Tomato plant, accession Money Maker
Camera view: horizontal (90 deg, fisheye); turntable rotation: 300 degrees
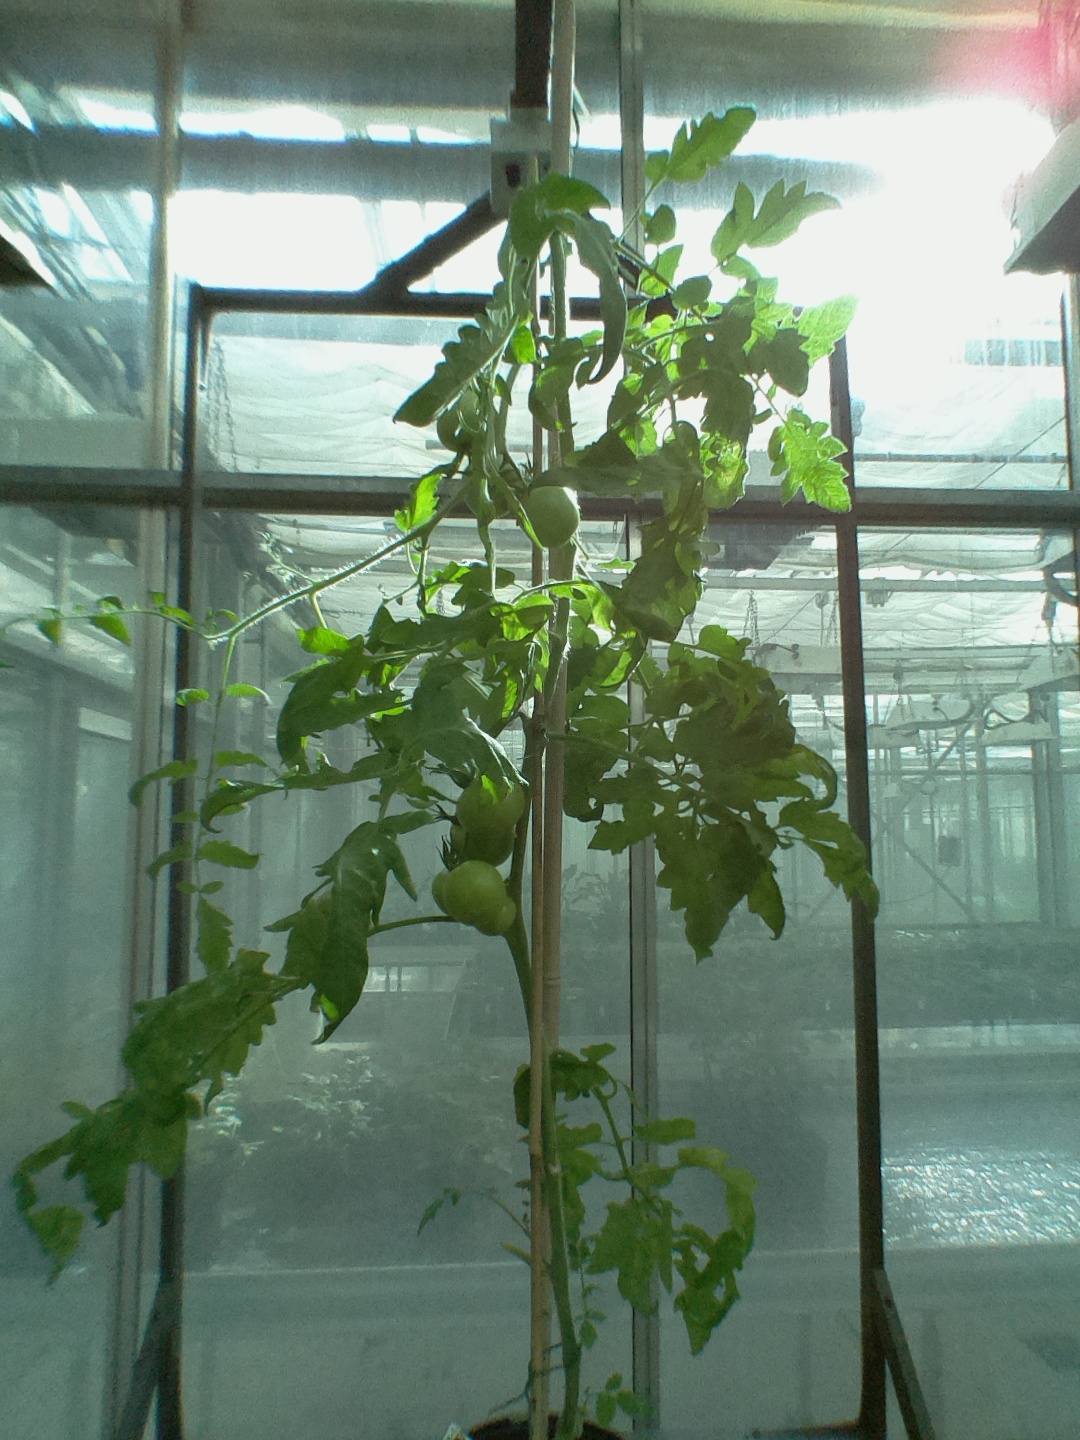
BBCH growth stage 78: 80% -90% of final fruit size